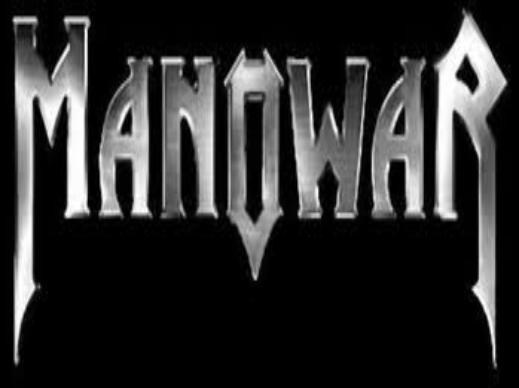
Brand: Man O' War
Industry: Clothes